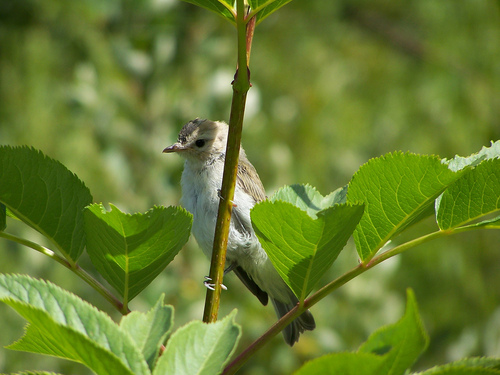
a grey bird with a white stomach.
a small white bird with light gray wings, dark gray rectricles, and a light brown crown.
a bird with fluffy feathers, a white belly, a brown back and gray tipped tail feathers.
small beak bird, small head and medium sized body. tan and white colors.
this smaller bird is colored white and brown, it has a small bill.
this light gray bird is small and has a small pointed beak.
this bird has wings that are grey and has a white belly
this particular bird has a belly that is gray with black patches
this bird has a brown crown, brown primaries, and a grey belly.
this bird has an all white body with brown being on its wings, tail, back and crown.
Species: Warbling Vireo